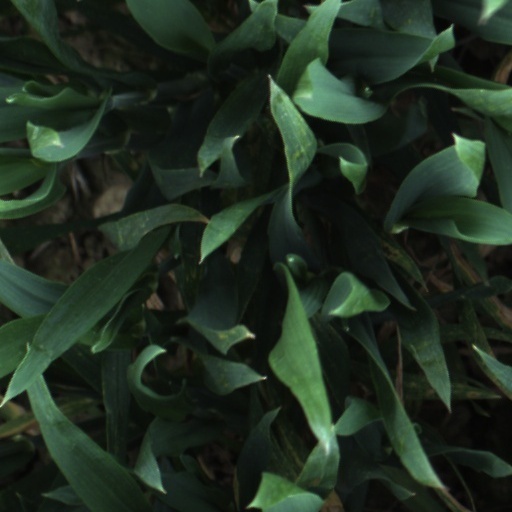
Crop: wheat